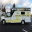
Label: ambulance